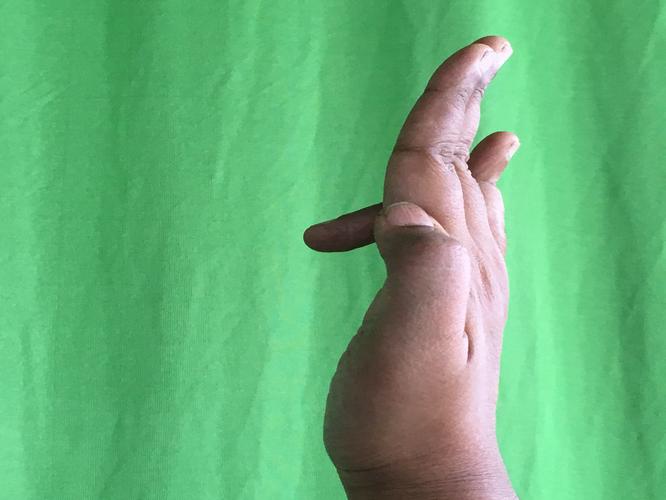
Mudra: Tripathaka
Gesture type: single_hand